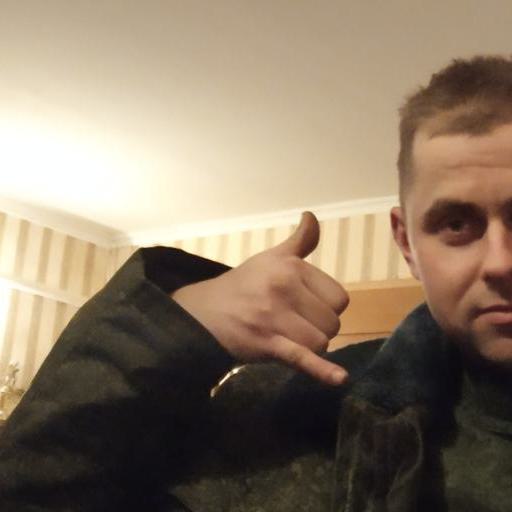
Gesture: call